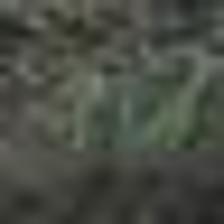
Label: clustered